Christopher Nielsen

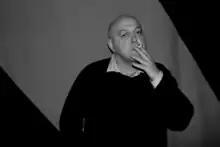

Christopher Nielsen (born 20 April 1963 in Oslo) is a Norwegian comics artist. He is especially known for his subcultural depictions. Nielsen got his first comics printed in 1980 after entering a competition in the Norwegian anarchist magazine, Gateavisa. Only three years later he got his first album published. Generally he works in a rough and direct style, inspired by the American underground comix tradition.